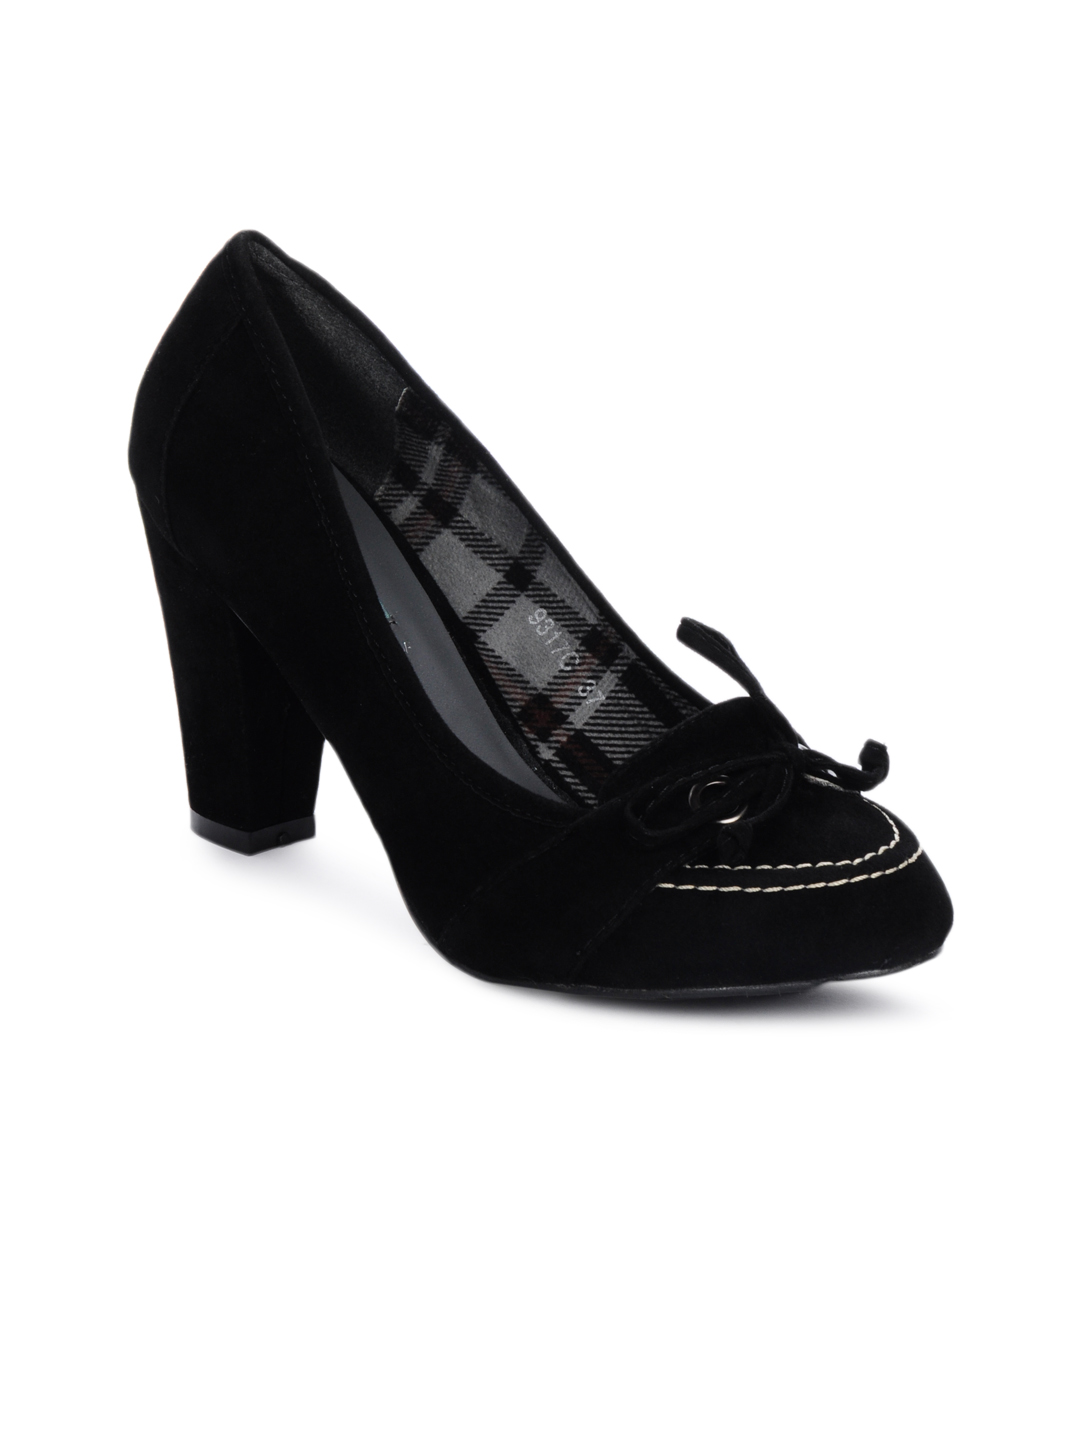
Catwalk Women Black Heels
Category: Footwear / Shoes / Heels
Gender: Women
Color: Black
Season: Winter 2015
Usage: Casual